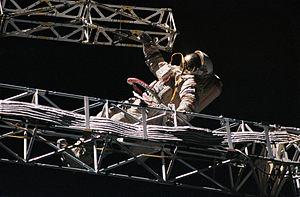
Mir était une station spatiale russe placée en orbite terrestre basse par l'Union soviétique. Mise en orbite le 19 février 1986 et détruite volontairement le 23 mars 2001, elle fut assemblée en orbite entre 1986 et 1996. Mir était la première station spatiale composée de plusieurs modules, possédait une masse supérieure à celle de n'importe quel satellite précédent et détenait le record du plus grand satellite artificiel en orbite autour de la Terre jusqu'à sa désorbitation le 21 mars 2001. Mir a servi de laboratoire de recherche en micropesanteur. Des équipages y ont mené des expériences en biologie, biologie humaine, physique, astronomie, météorologie et sur les systèmes spatiaux afin de développer les technologies nécessaires à l'occupation permanente de l'espace.